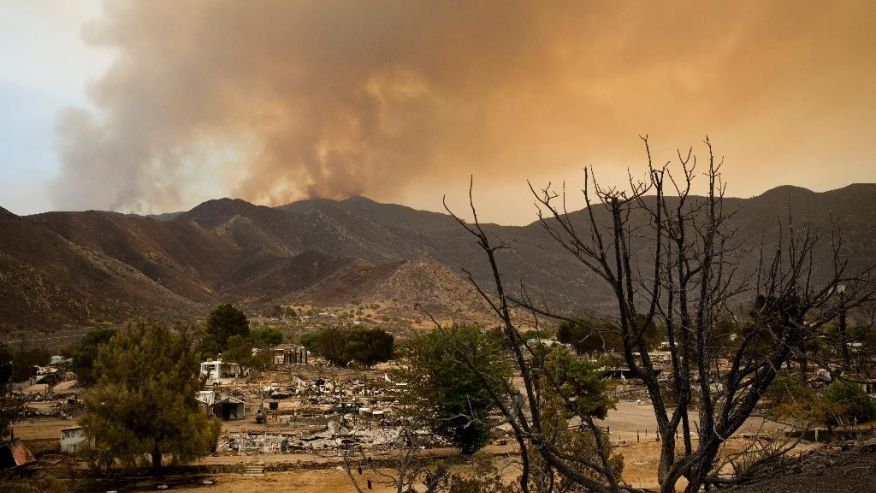
Fire: no
Smoke: yes